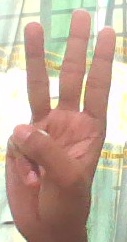
ASL sign: W